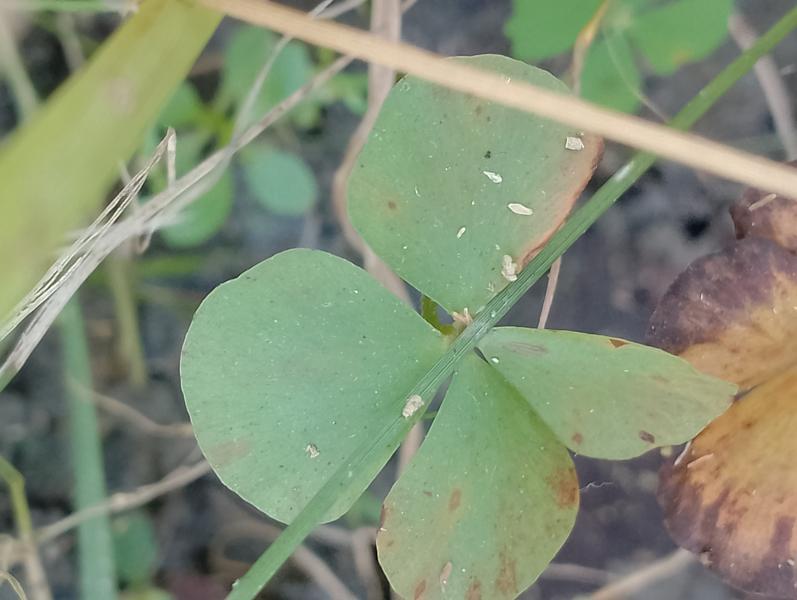
Weed species: Marsilea minuta